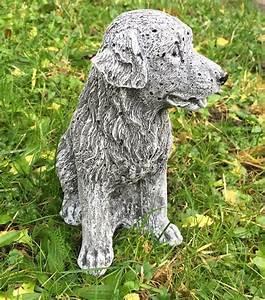
dog